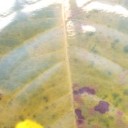
Label: Cerscospora